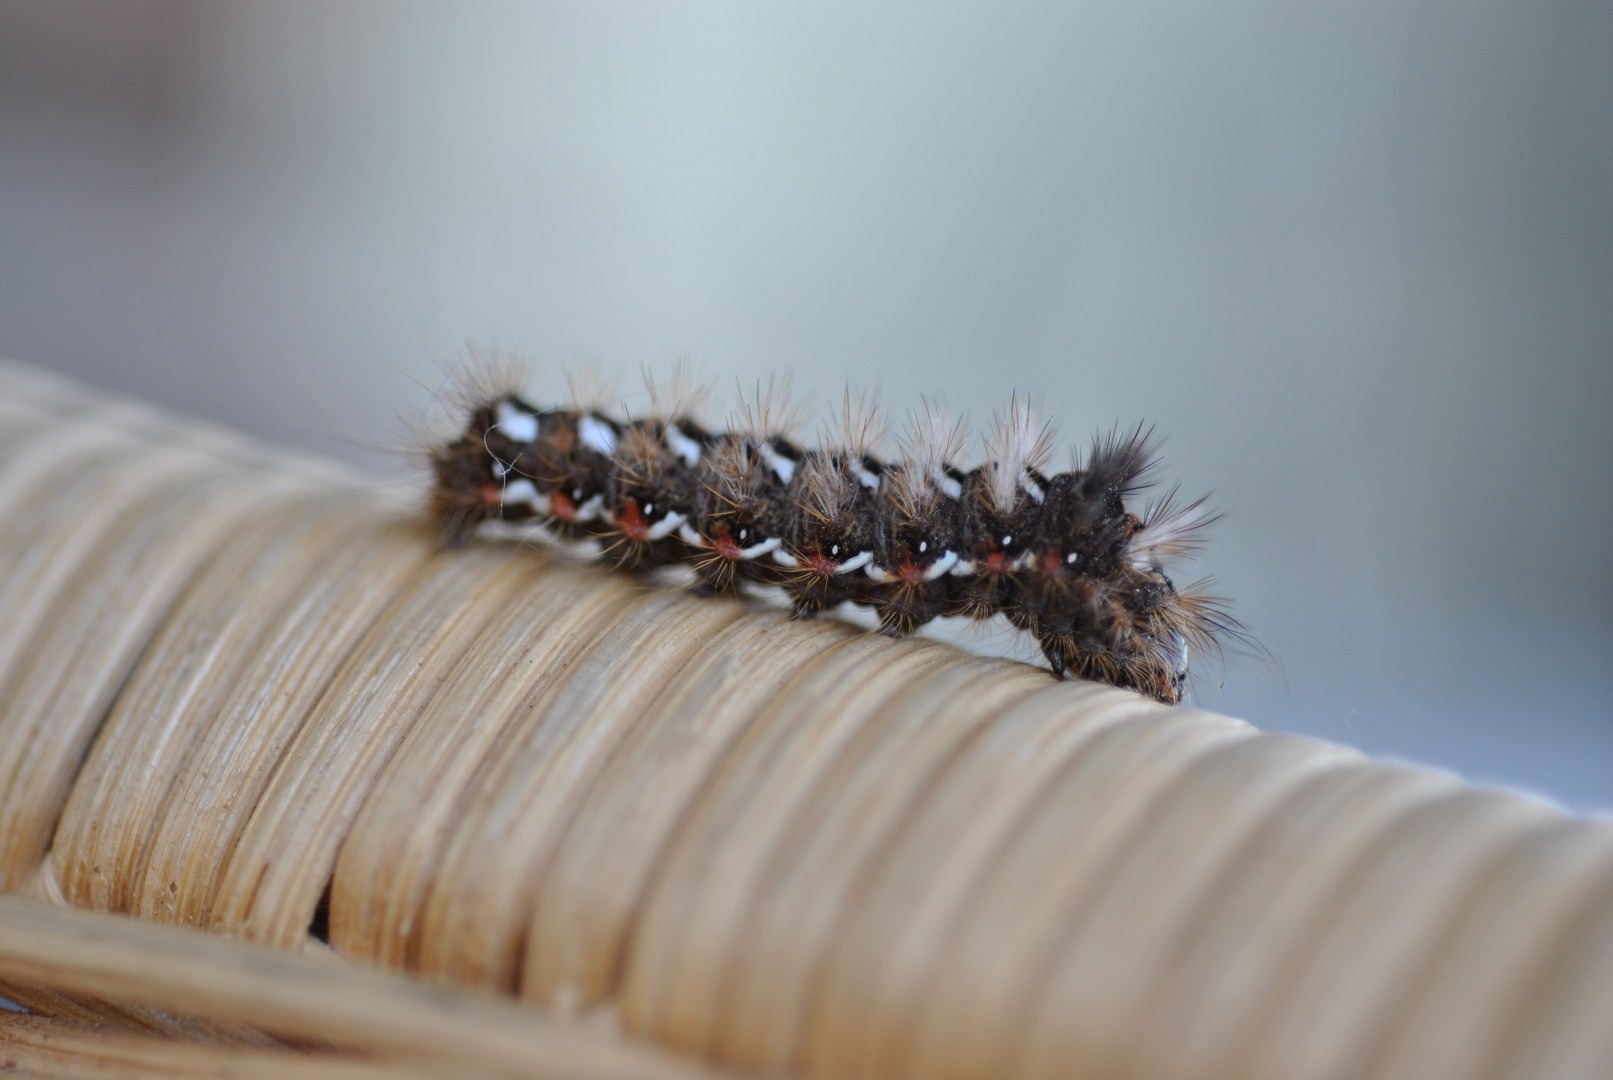
wing, photography, insect, macro, moth, fauna, invertebrate, caterpillar, close up, hairy, detail, larva, macro photography, moths and butterflies, wooly